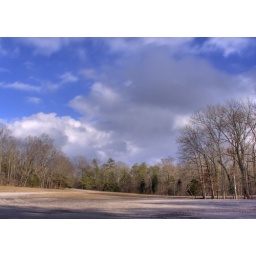
I was sitting at Rickwood Caverns State Park when I noticed these dark clouds starting to roll in this afternoon.